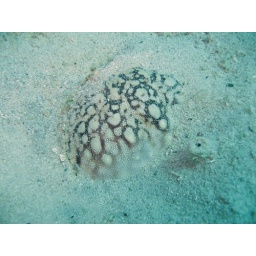
box crab burying itself in sand